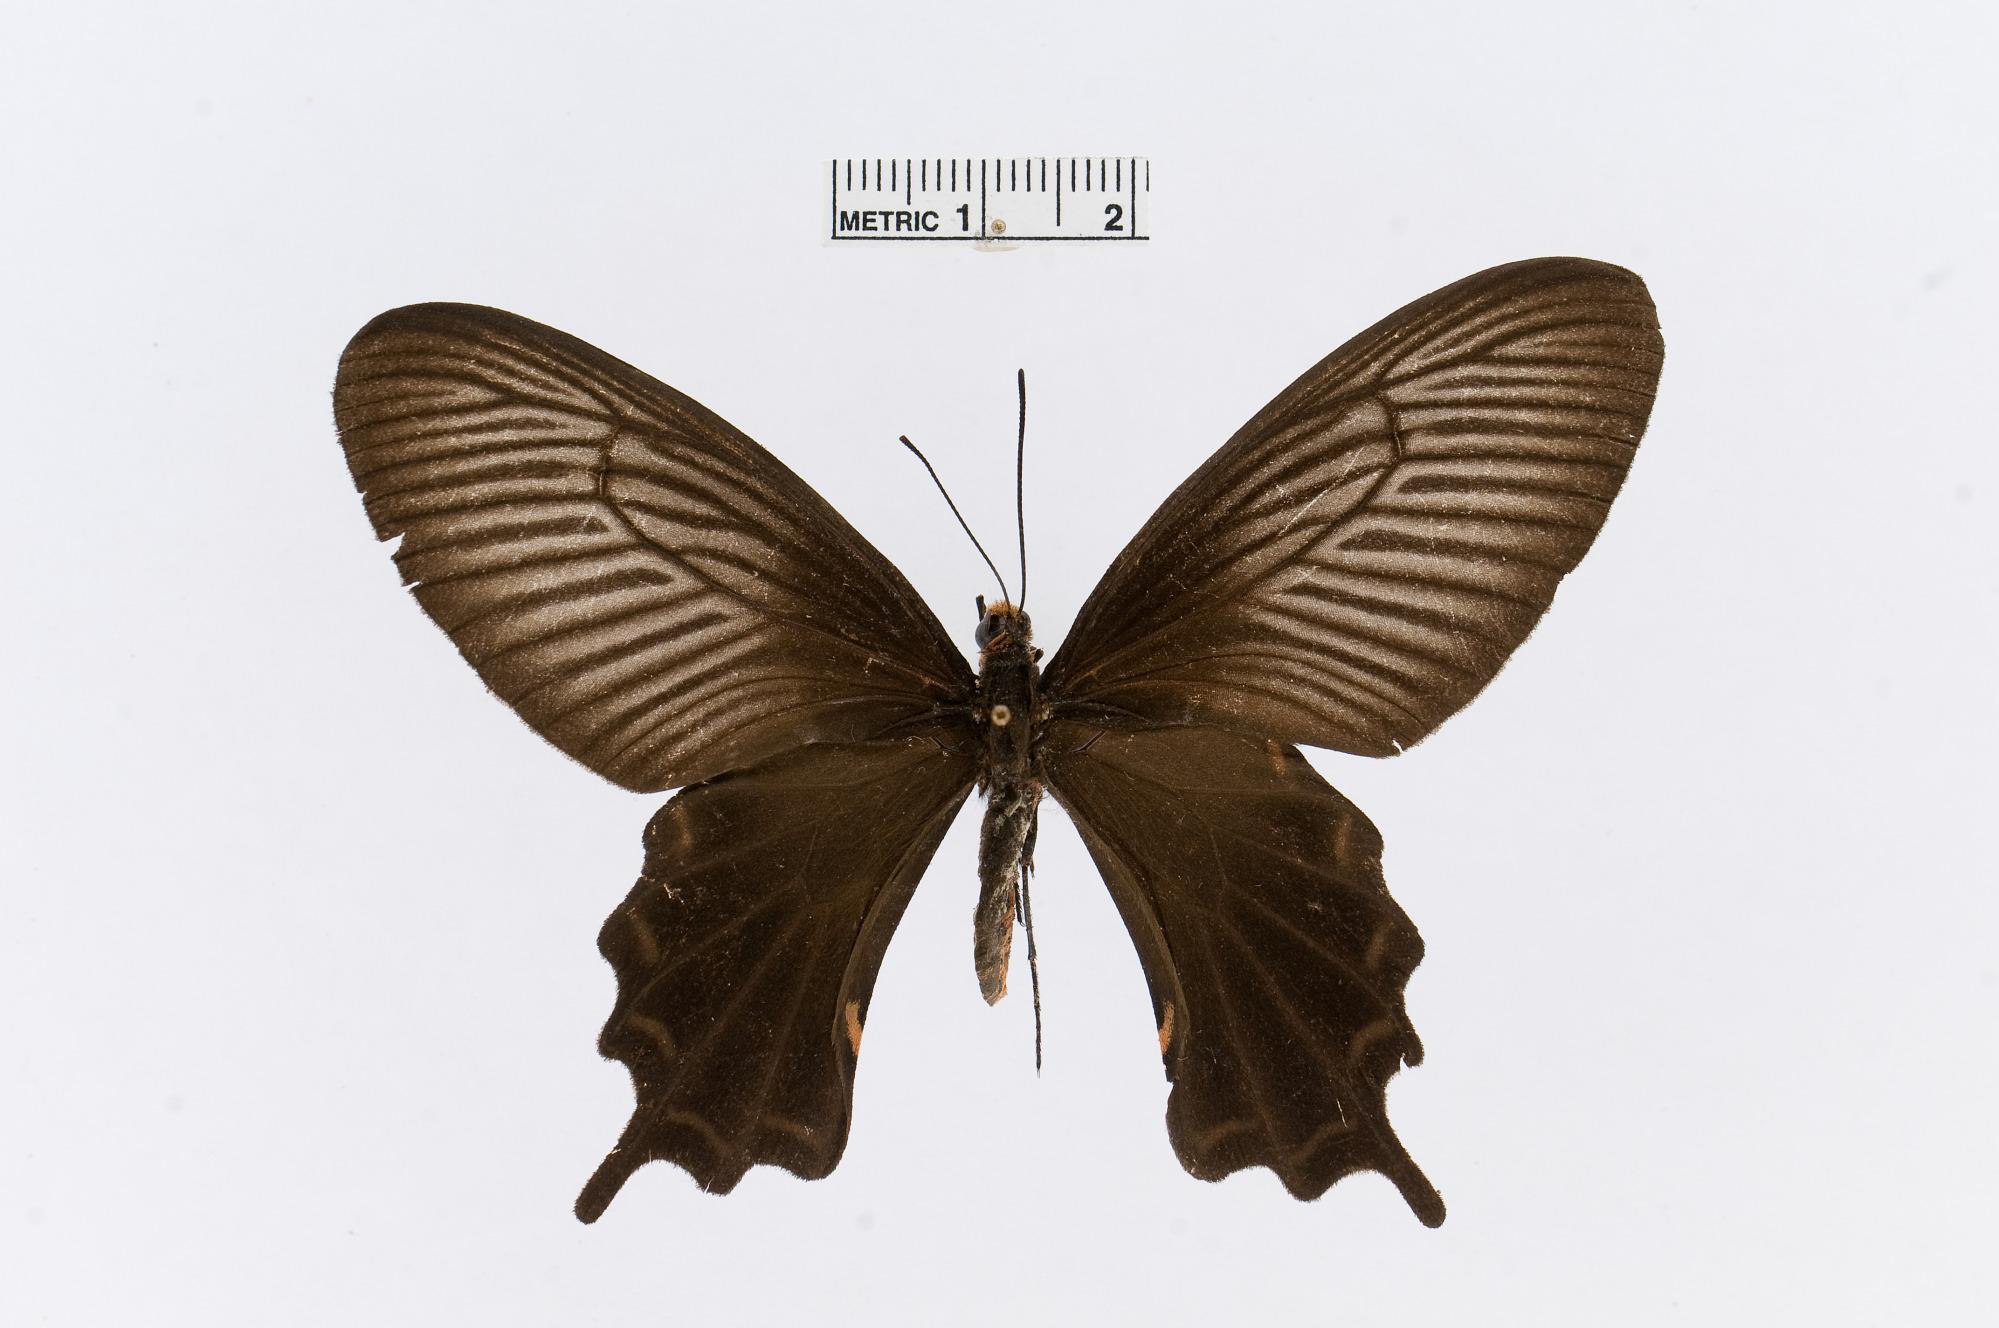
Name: Pachliopta antiphus
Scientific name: Pachliopta antiphus
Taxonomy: Animalia, Arthropoda, Insecta, Lepidoptera, Papilionidae, Papilioninae